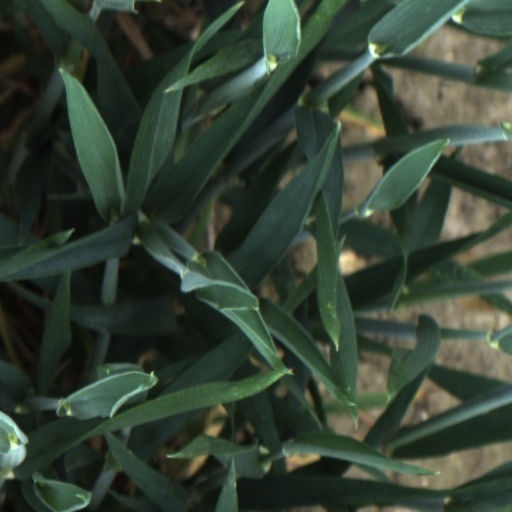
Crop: wheat